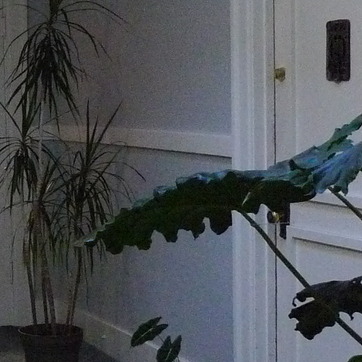
Material: foliage